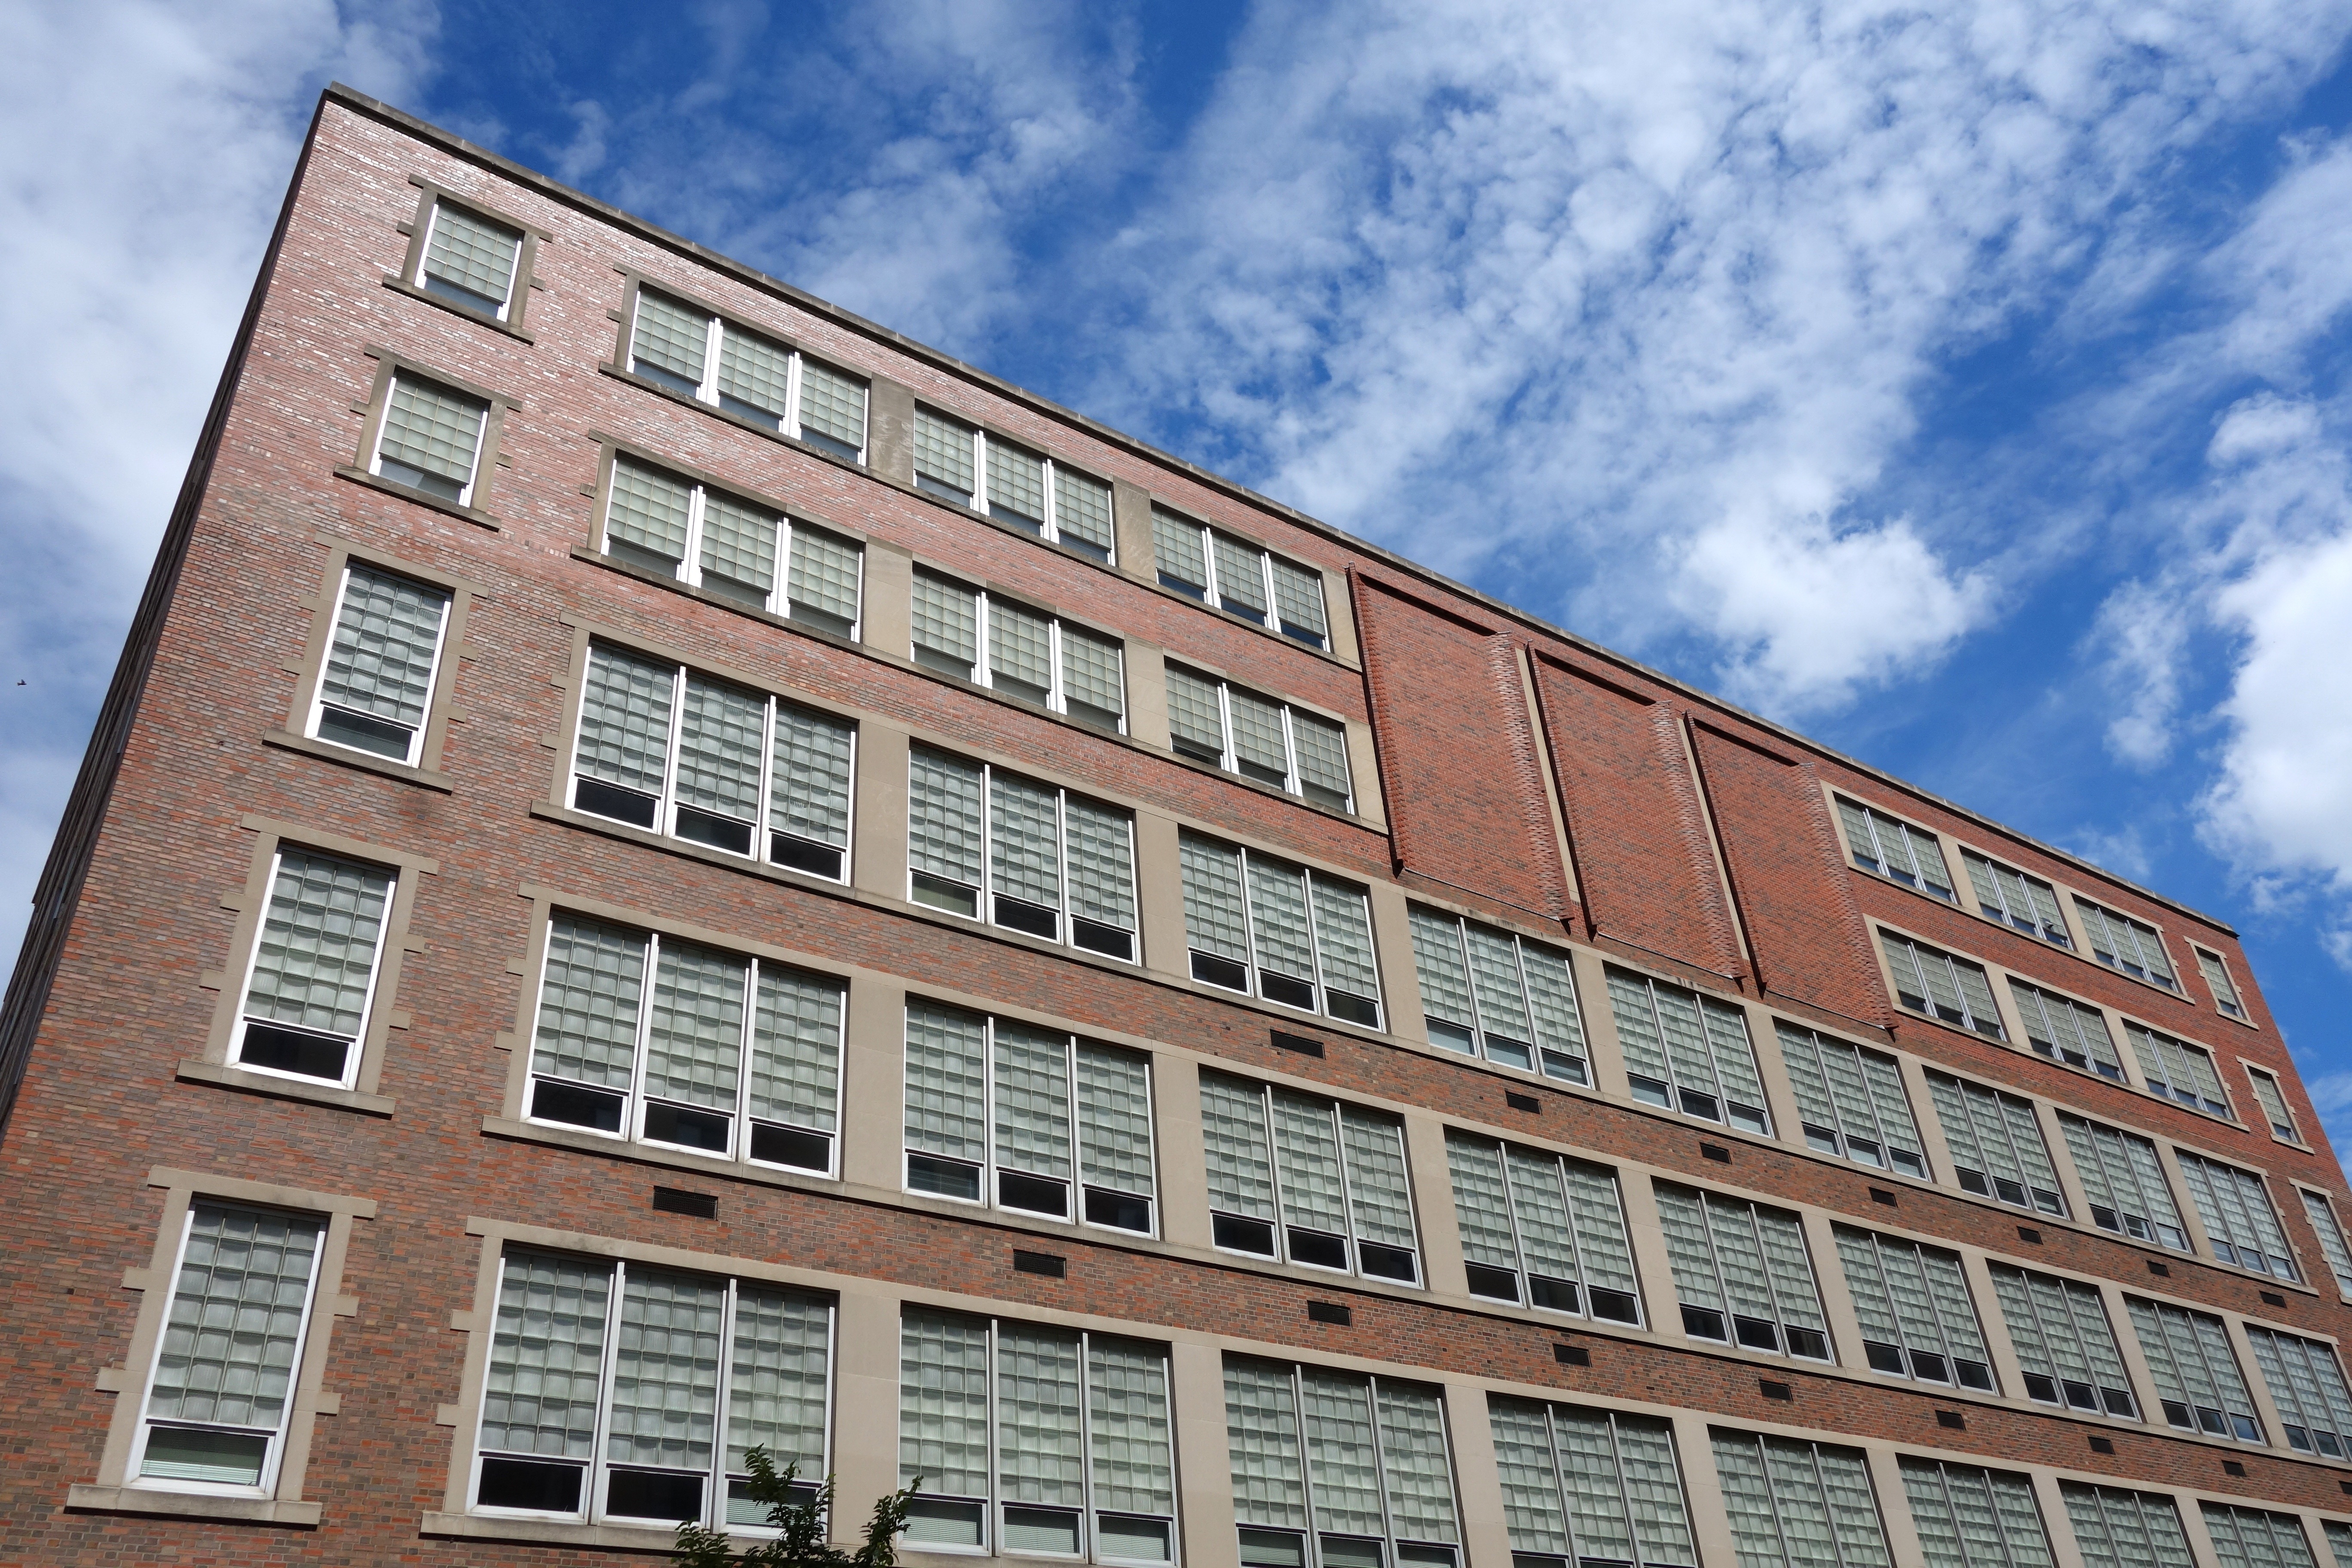
architecture, window, building, downtown, facade, property, exterior, tower block, windows, madison, college, condominium, wisconsin, neighbourhood, real estate, urban area, residential area, education center